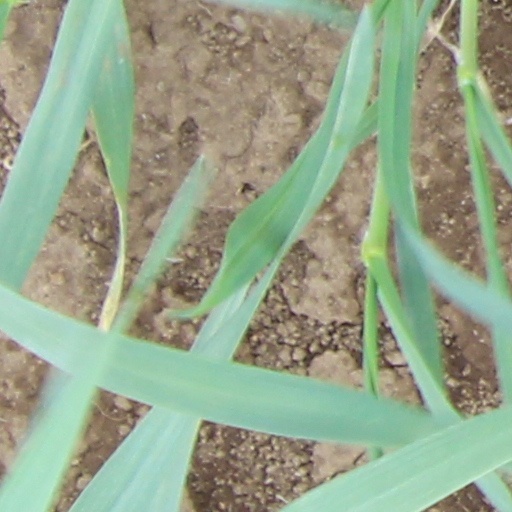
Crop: wheat